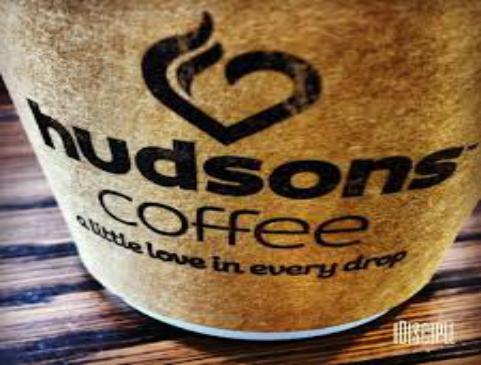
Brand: Hudsons Coffee-1
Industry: Food